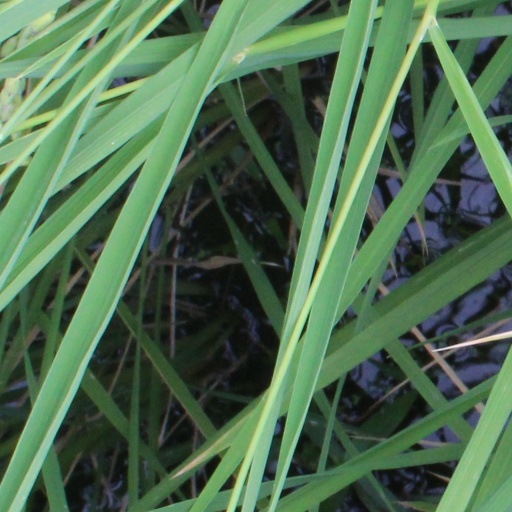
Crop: rice